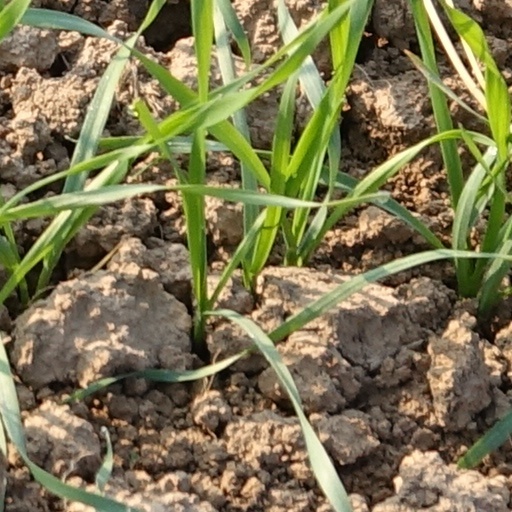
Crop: wheat